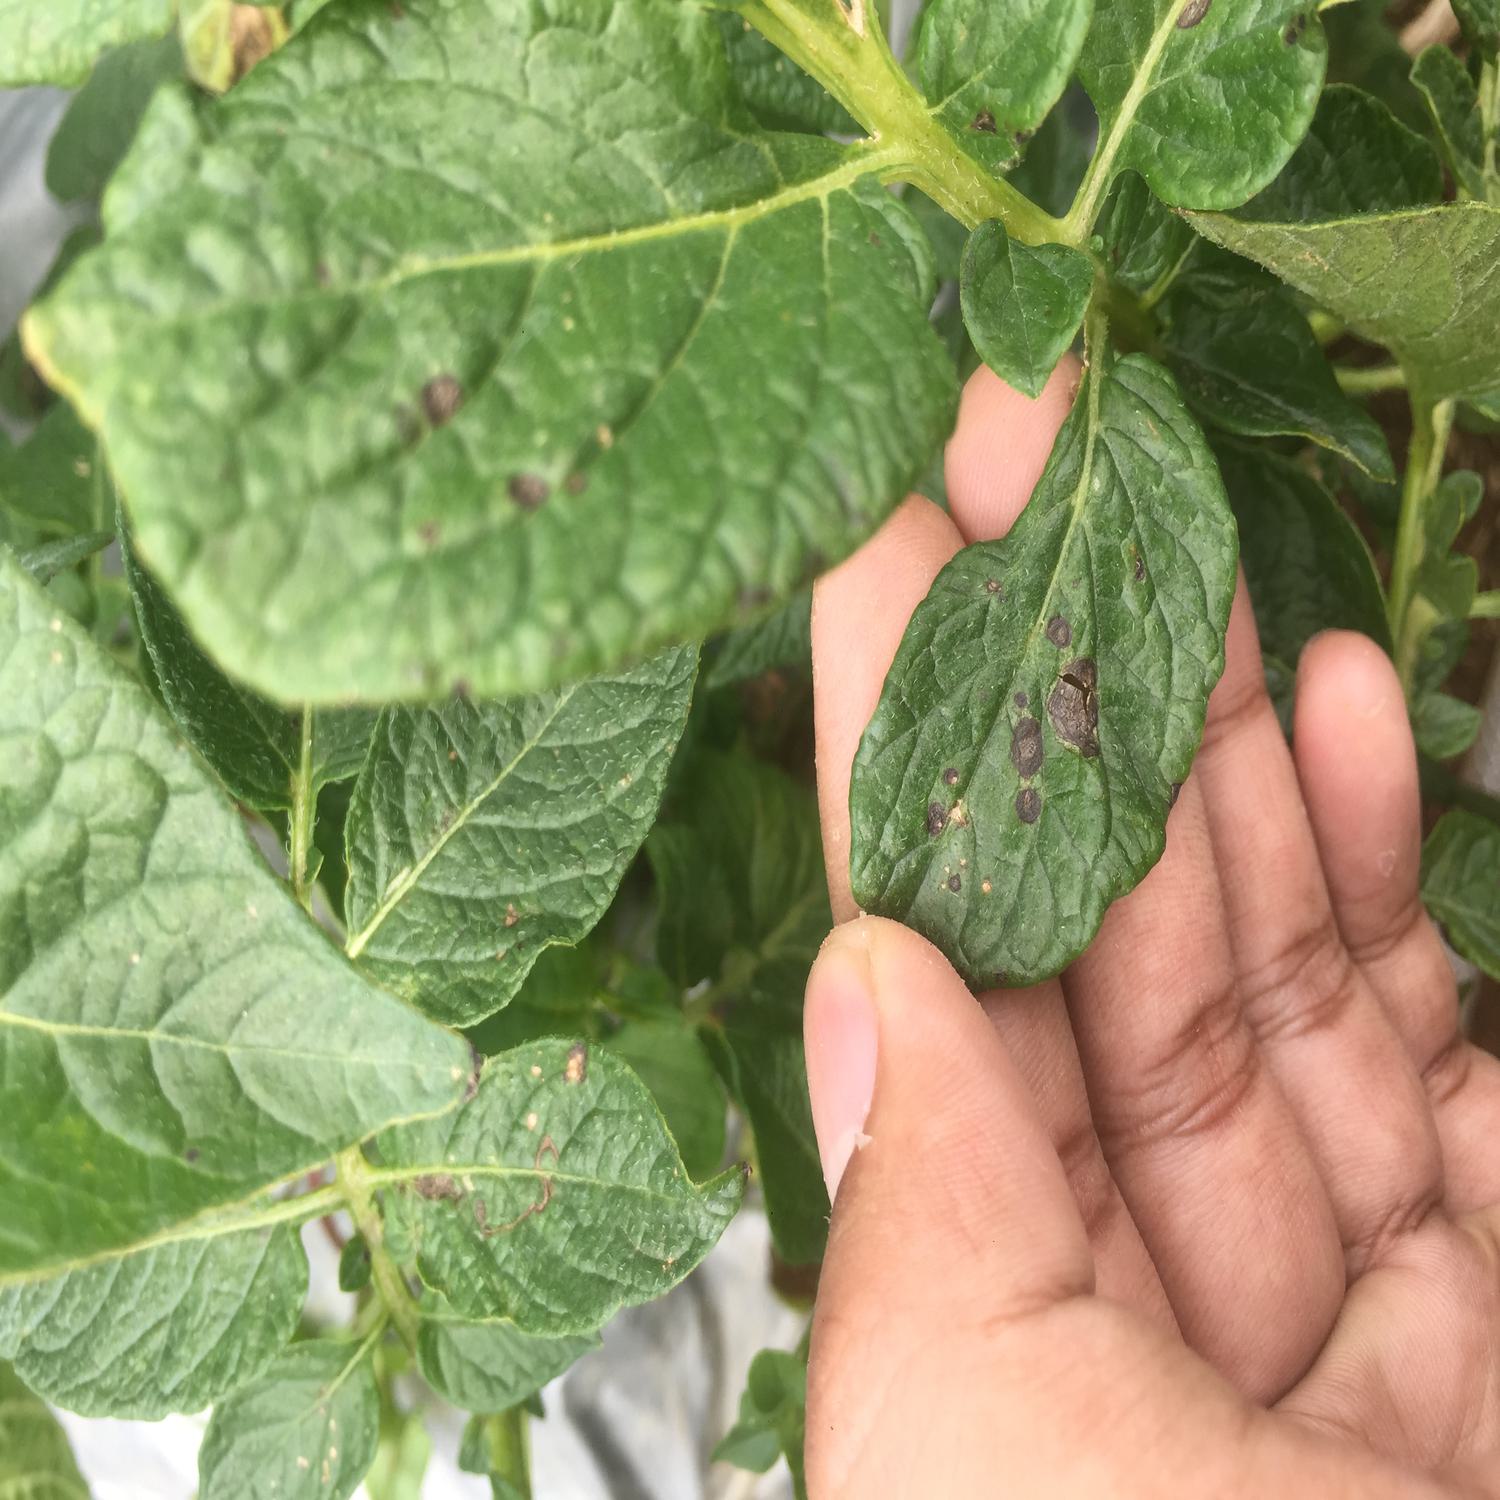
Label: Fungi